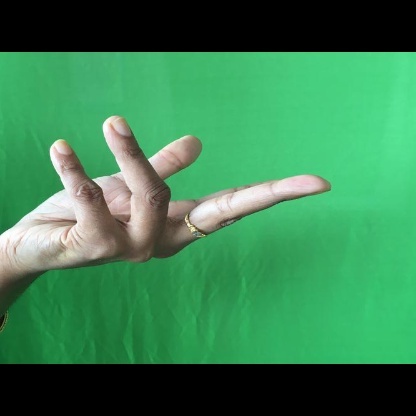
Mudra: Alapadmam